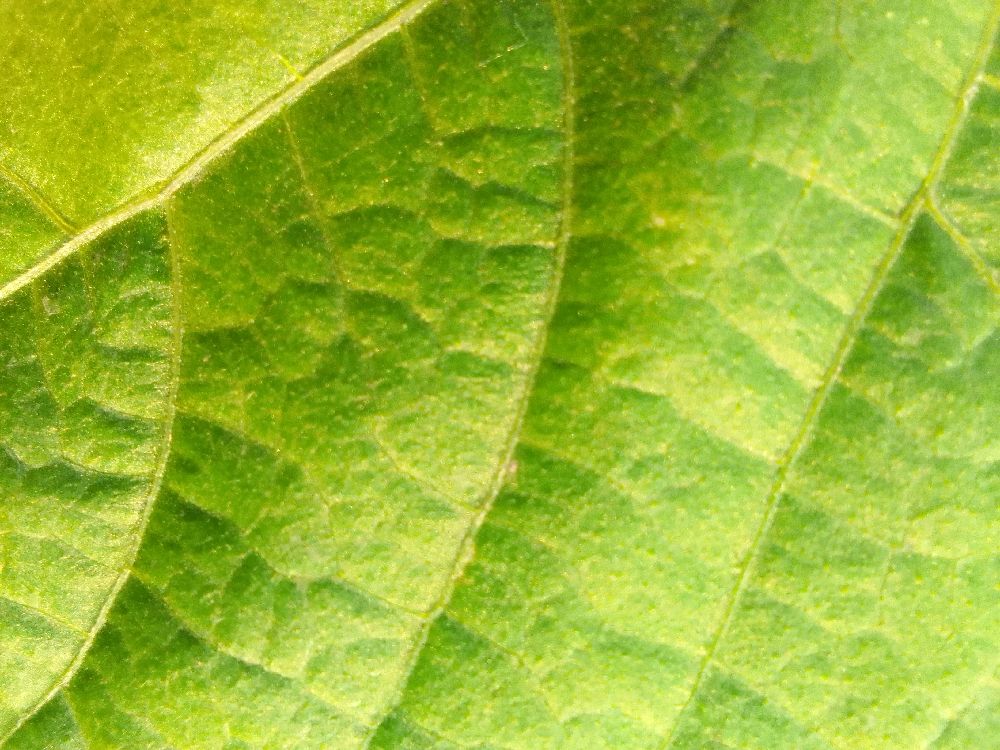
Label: healthy